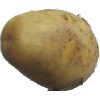
Label: white_potato